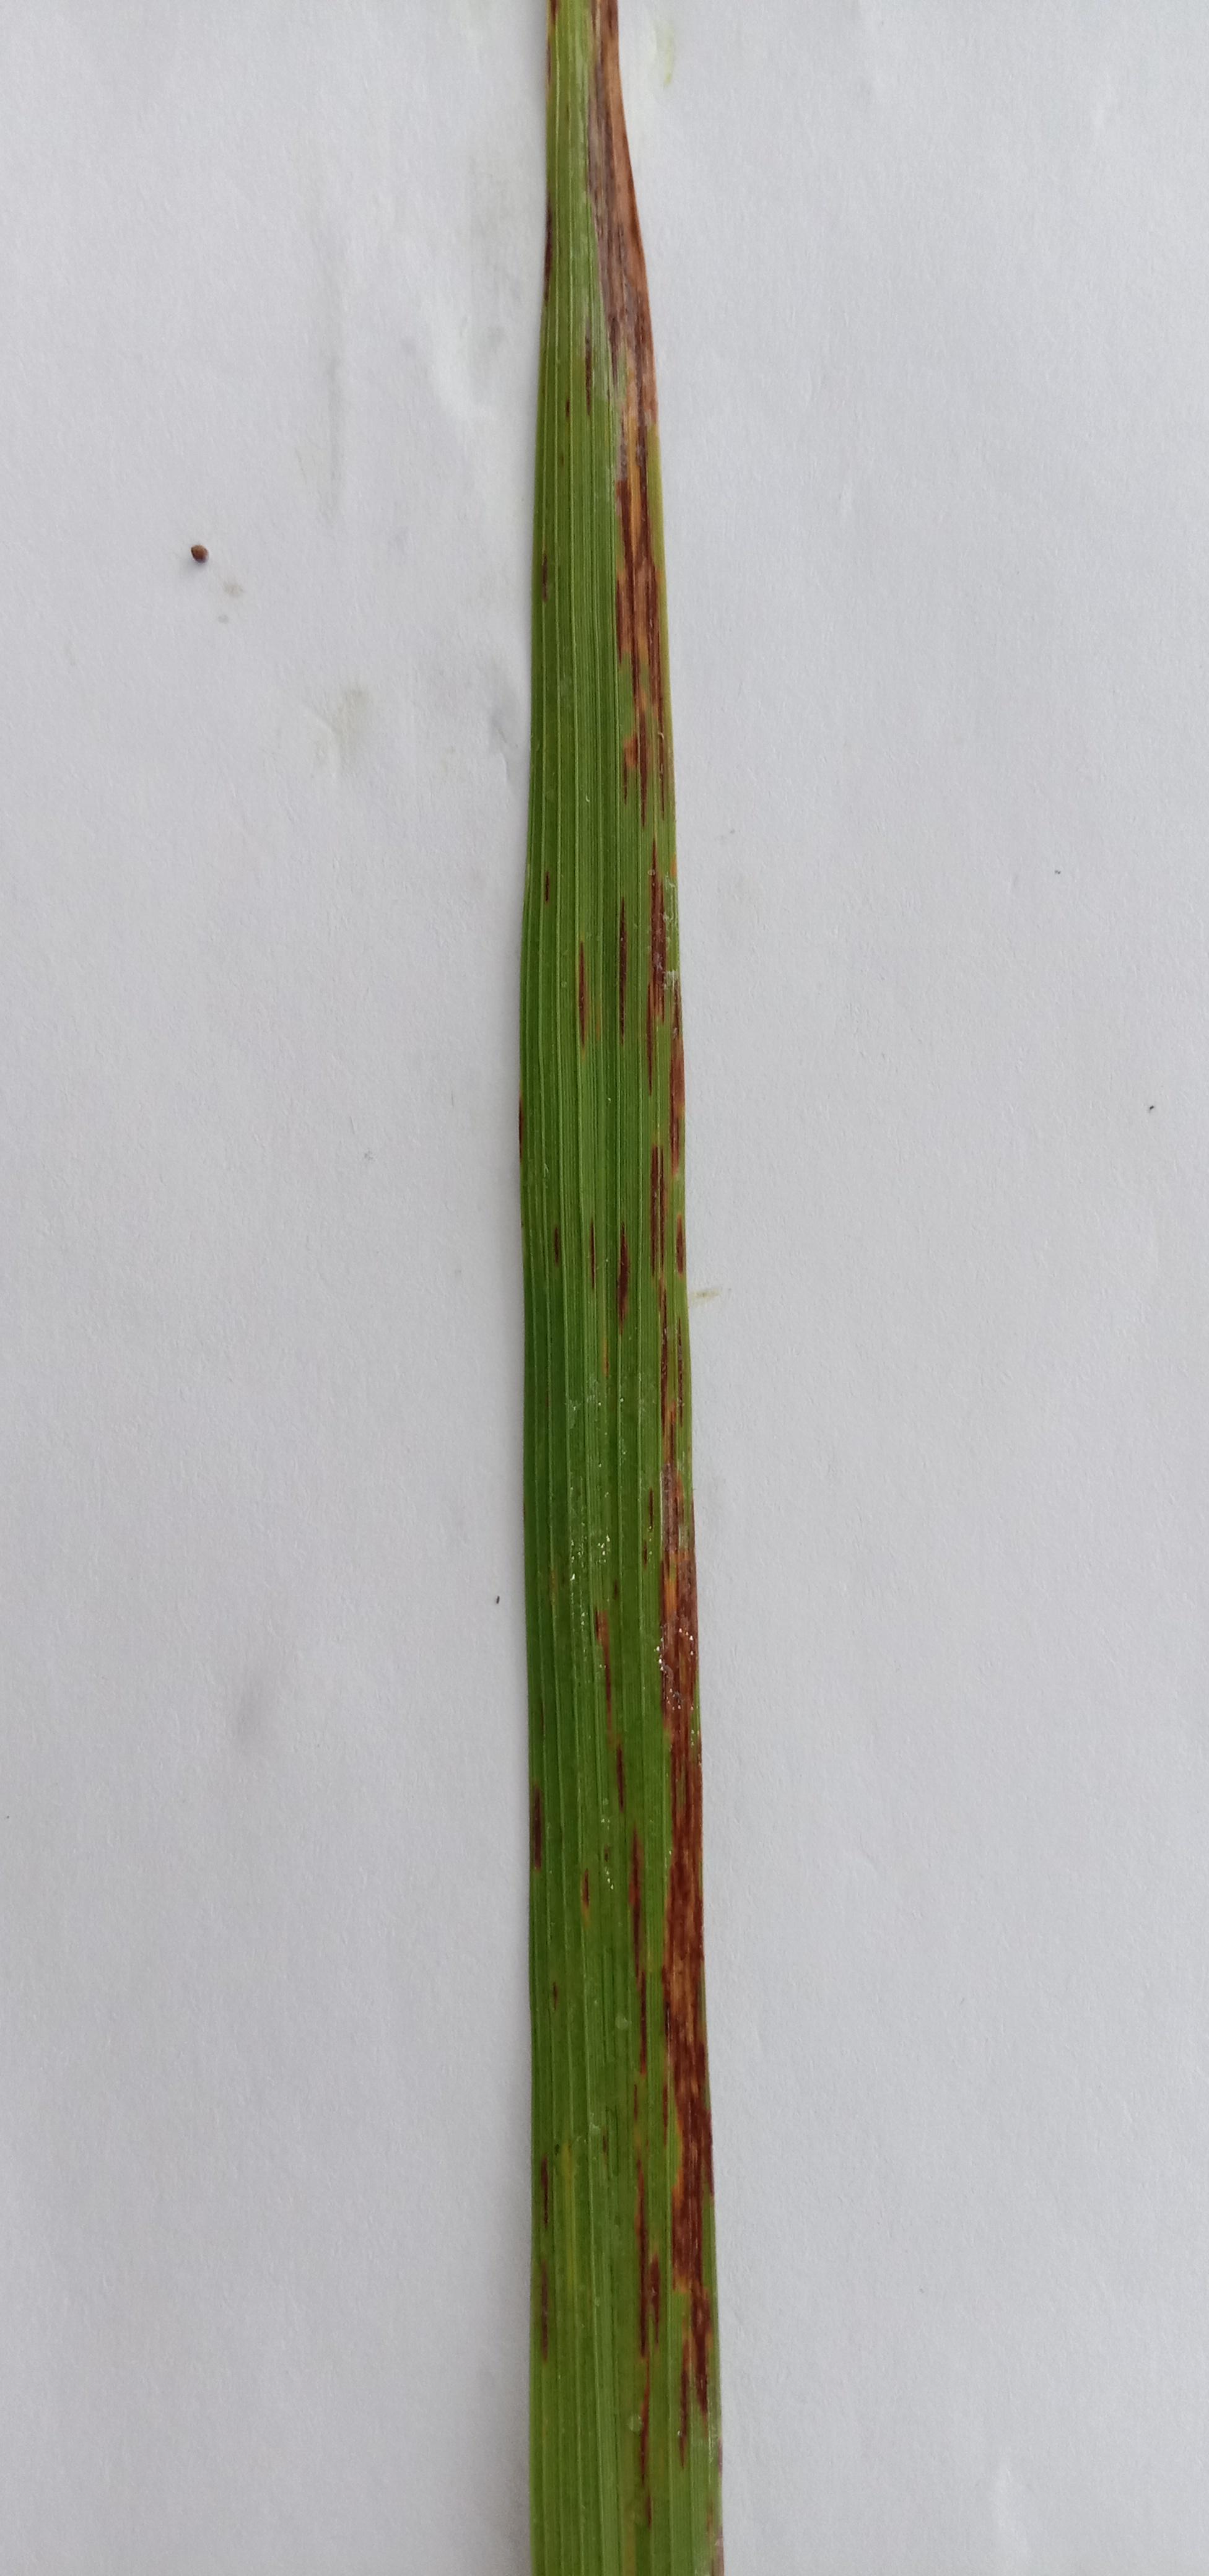
Label: Rice___Leaf_Blast